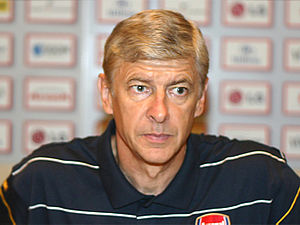
Arsène Wenger
Arsène Wenger er forhenværende træner for Arsenal FC.